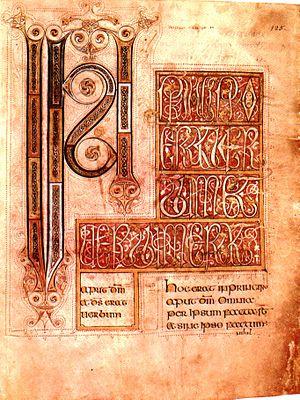
L’évangéliaire Barberini, aussi connu sous le nom d’évangéliaire Wigbald, est un manuscrit médiéval enluminé irlandais, daté du VIIIᵉ siècle, conservé à la bibliothèque apostolique vaticane, à Rome.